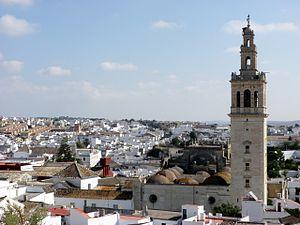
Lebrija est une commune située dans la province de Séville de la communauté autonome d’Andalousie en Espagne.